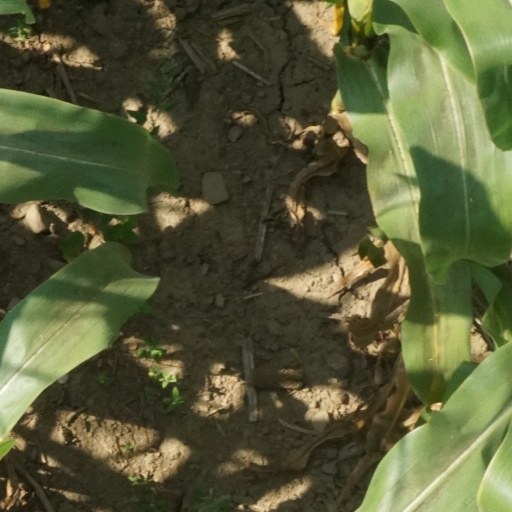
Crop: maize; corn